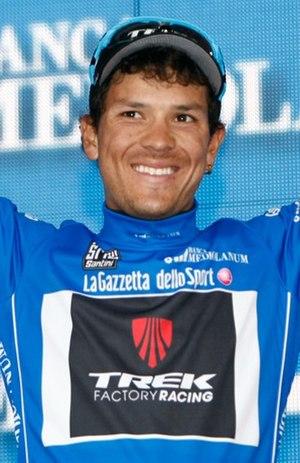
Julián David Arredondo Moreno, né le 30 juillet 1988 à Ciudad Bolívar, est un coureur cycliste colombien.
La saison 2014 de l'équipe cycliste Trek Factory Racing est la quatrième de cette équipe.